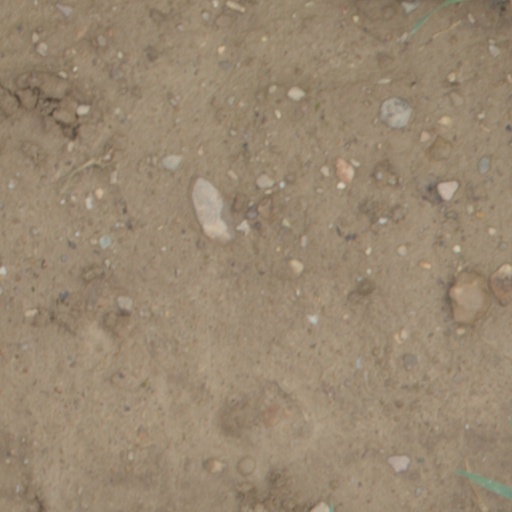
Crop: wheat